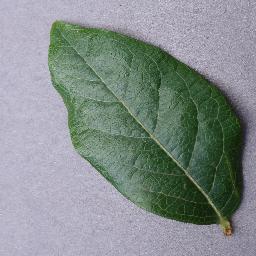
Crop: blueberry
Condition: healthy